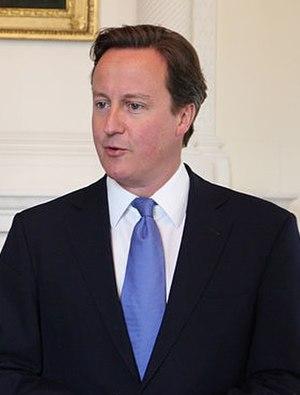
David Cameron. Photo coupé d'une autre photo sous licence libre
Le référendum sur l'appartenance du Royaume-Uni à l'Union européenne a lieu le 23 juin 2016.